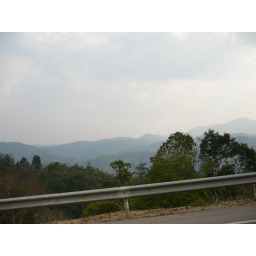
Typical view from the sky road in Northern Thailand